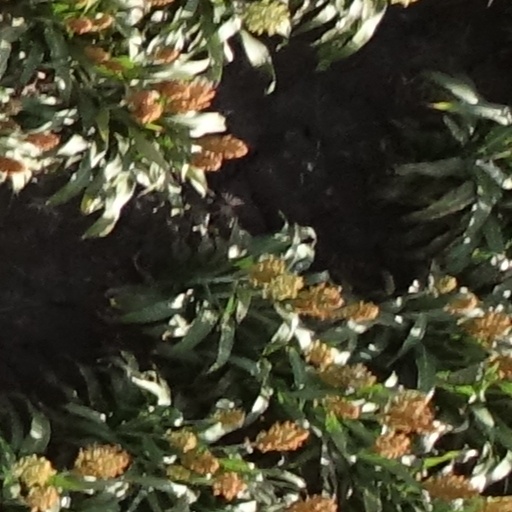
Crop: sorghum